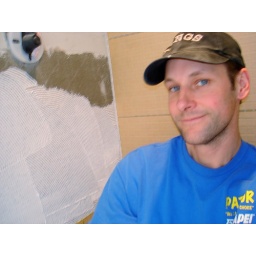
Me in the yellow bathroom